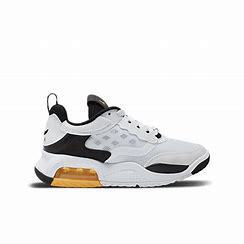
Brand: Jordan
Model: Max 200